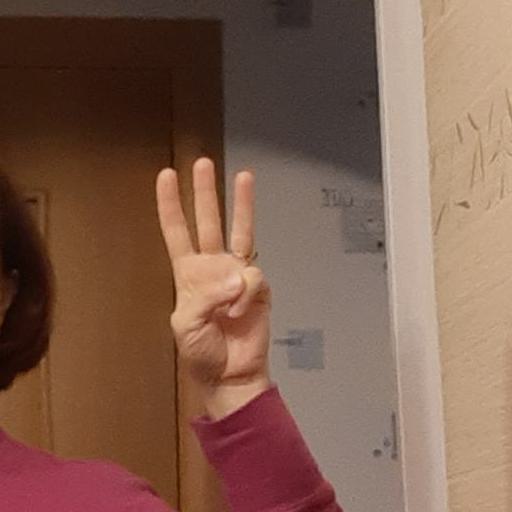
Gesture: three